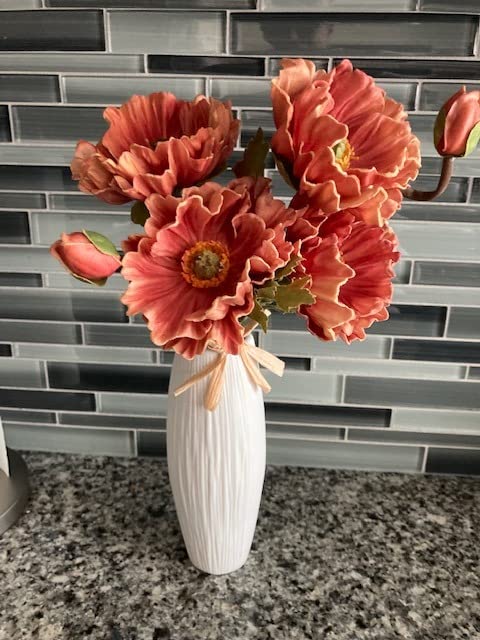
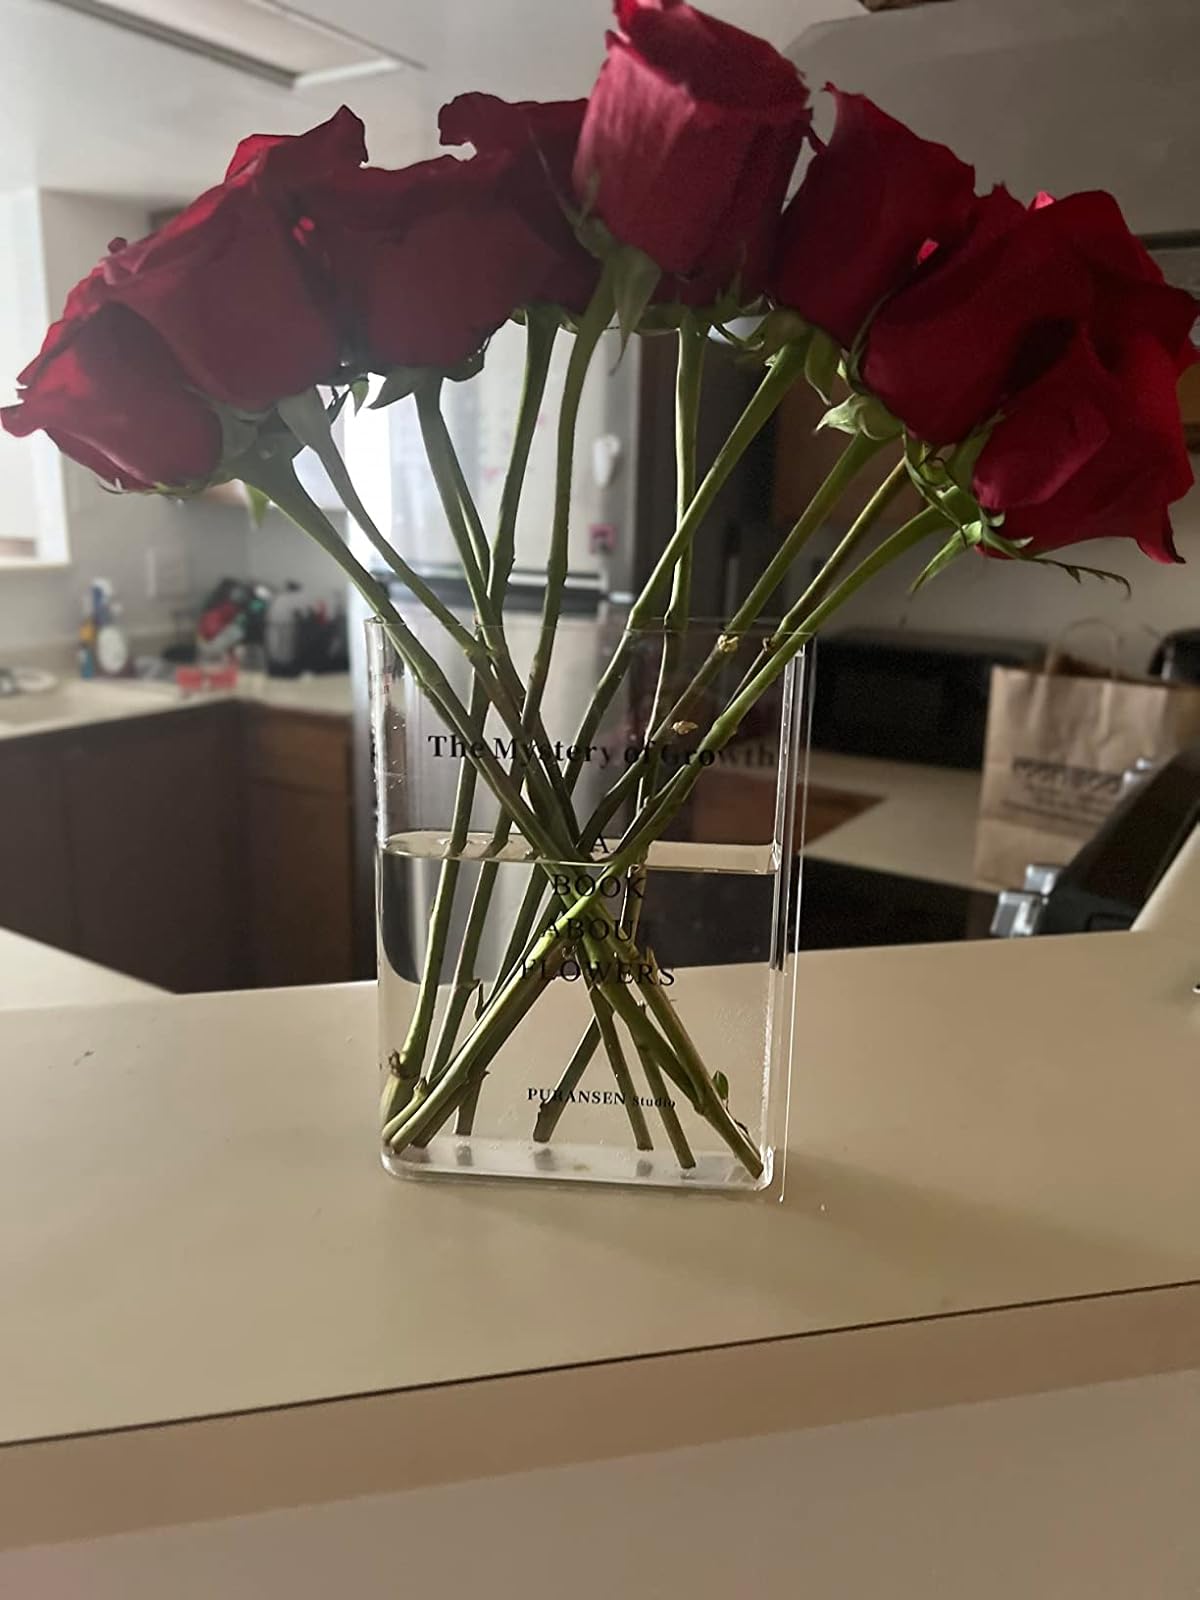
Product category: vase
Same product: no